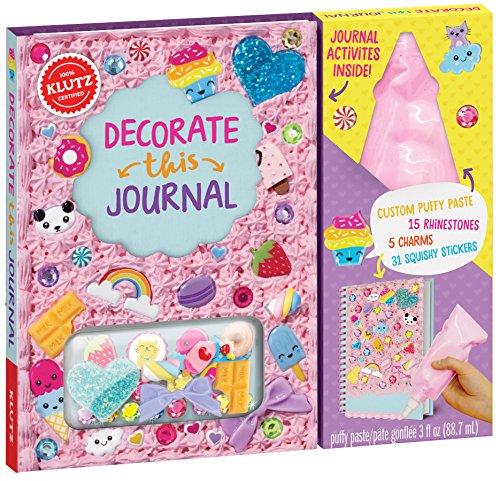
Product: Klutz Decorate This Journal Toy
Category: Toys & Games | Arts & Crafts | Craft Kits
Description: A guided journal that you personalize inside and out.
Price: $16.01
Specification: ProductDimensions:10x1x9inches|ItemWeight:1.6ounces|ShippingWeight:13.6ounces(Viewshippingratesandpolicies)|DomesticShipping:ItemcanbeshippedwithinU.S.|InternationalShipping:ThisitemcanbeshippedtoselectcountriesoutsideoftheU.S.LearnMore|ASIN:1338106376|Itemmodelnumber:9781338106374|Manufacturerrecommendedage:8-15years